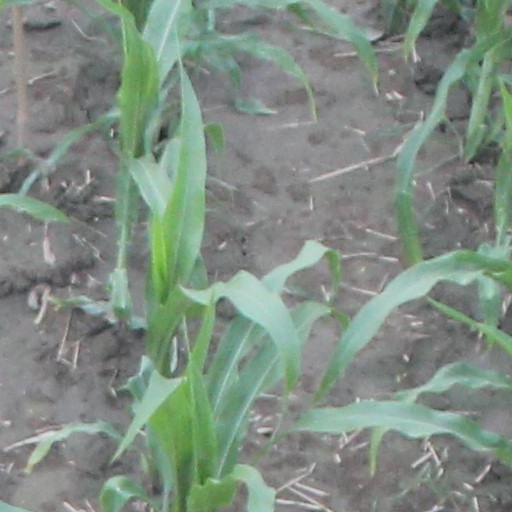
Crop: maize; corn